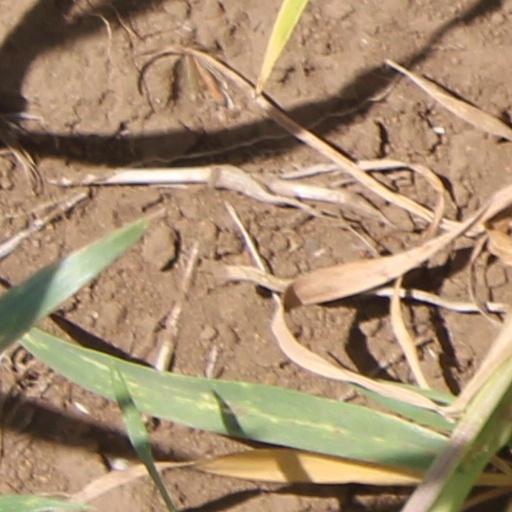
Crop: wheat